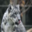
Label: leopard